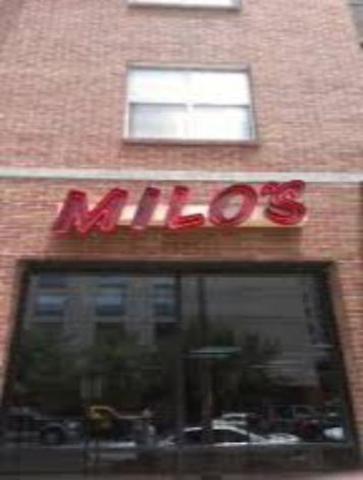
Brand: milo's hamburgers
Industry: Food